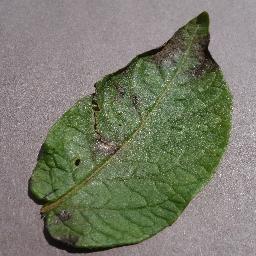
Label: Potato___Late_blight